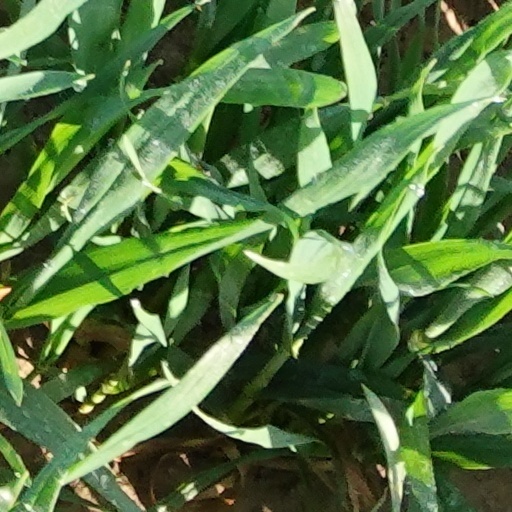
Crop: wheat